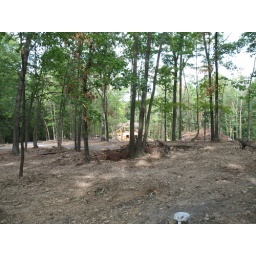
forest around Erin's house